South Carolina Highway 200

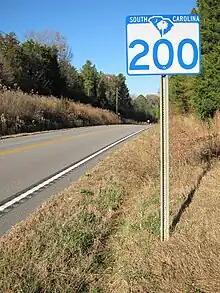
SC 200 in Fairfield County

SC 200 is mostly a rural two-lane highway, traversing northwest from Winnsboro, through Great Falls and Lancaster, to the North Carolina state line.